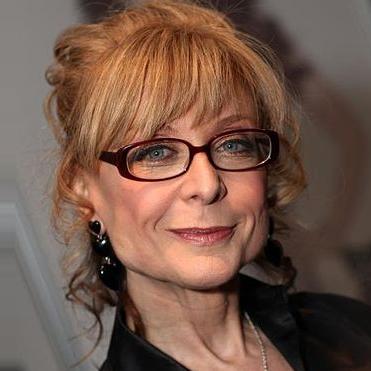
Age: 53